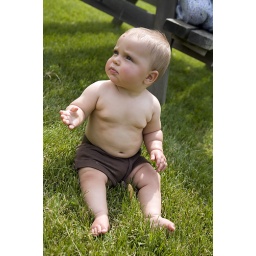
Chillin in the grass with her shirt off.